The Tenants Downstairs

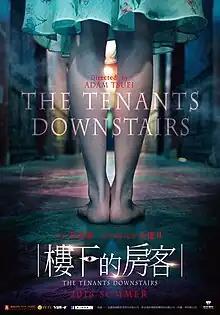
Hong Kong film poster

The Tenants Downstairs is a 2016 Taiwanese black comedy-horror film based on Taiwanese writer Giddens Ko's novel of the same name. The film is written by Ko and also presented, produced and directed by Adam Tsuei and stars Simon Yam, Lee Kang-sheng, Kaiser Chuang, Ivy Shao and Sophia Li Filming for "The Tenants Downstairs" began in October 2015 and ended in November 2015 and was released on 12 August 2016.